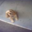
Label: dog